Thom Yorke

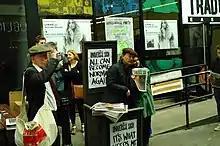
The Radiohead cover artist Stanley Donwood (left) and Yorke promoting "The King of Limbs" in 2011

Since the EP "My Iron Lung" (1994), Yorke has created artwork for Radiohead and his other projects with Stanley Donwood. The pair met as art students at the University of Exeter. Donwood said his first impression of Yorke was that he was "mouthy", "pissed off" and "someone I could work with". Whereas Donwood described himself as having a tendency towards "detailing and perfectionism", he said Yorke is "completely opposed, fucking everything up ... I do something, then he fucks it up, then I fuck up what he's done ... and we keep doing that until we're happy with the result. It's a competition to see who 'wins' the painting, which one of us takes possession of it in an artistic way."